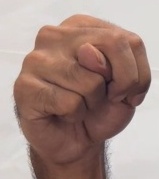
ASL sign: N